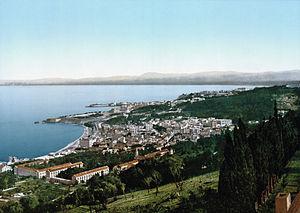
Vue d'Alger depuis Notre Dame d'Afrique (Algérie, 1899).
La période dite de l’Algérie française, ou de l’Algérie coloniale, va, dans l'histoire de l'Algérie, de 1830, avec la prise d'Alger, à 1962, avec l'indépendance du pays. Cette période est parfois aussi désignée, dans son ensemble, comme celle de la colonisation, de la présence ou de l'occupation française de l'Algérie.